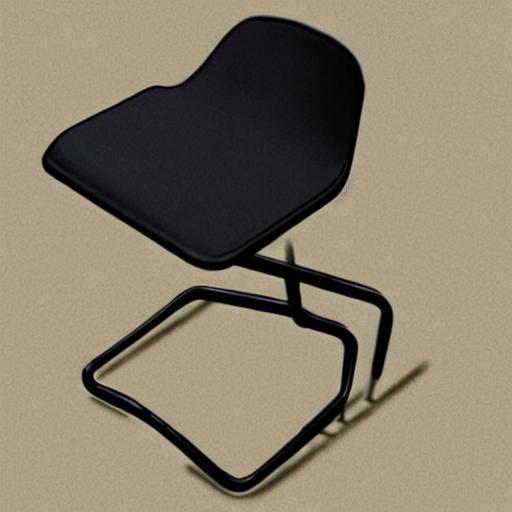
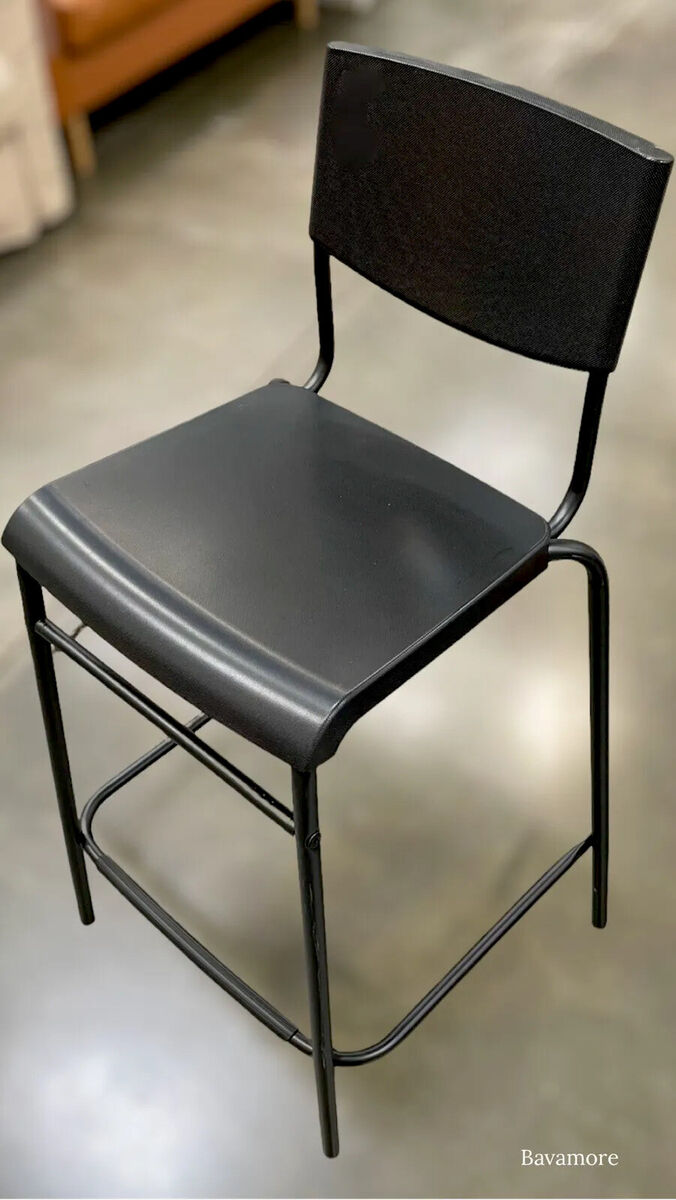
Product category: stool
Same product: no